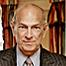
Age: 75